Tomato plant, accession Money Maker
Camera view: vertical (180 deg); turntable rotation: 150 degrees
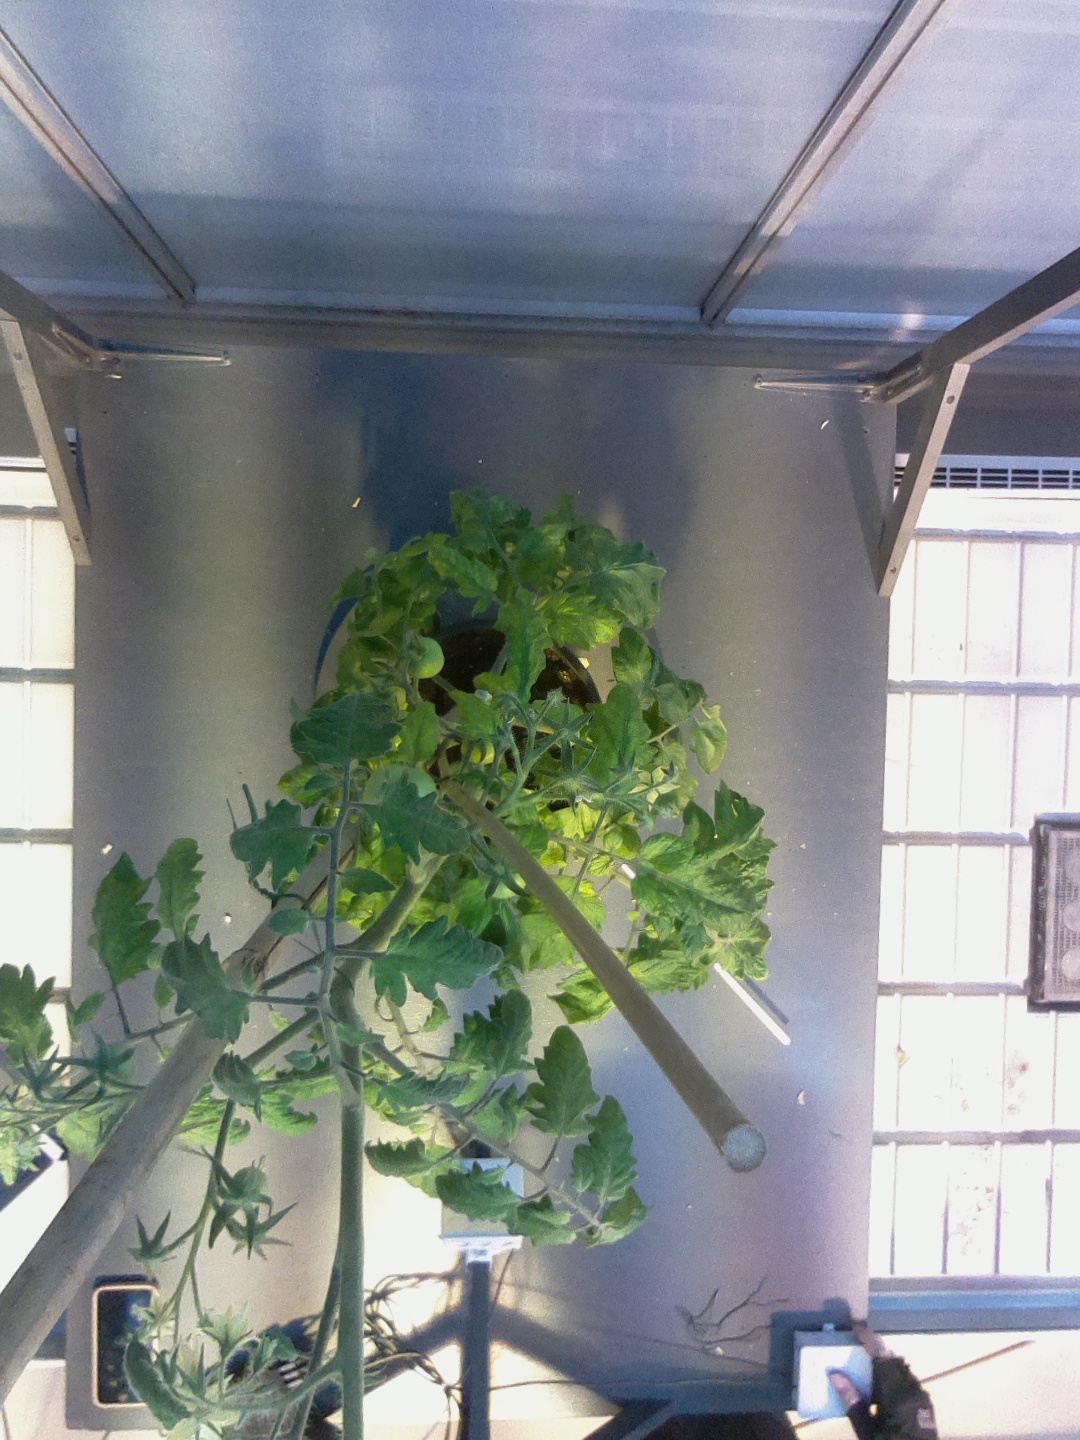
BBCH growth stage 72: 20%-30% of final fruit size